St Giles' Church, Elgin

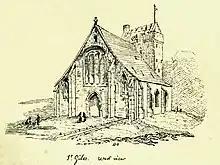
The previous kirk, demolished in 1826

The first record of a church on the site is a charter from William the Lion, dating from between 1187 and 1189, granting St Giles' to the Bishop of Moray, though the discovery of the 9th century Elgin Pillar in the area of the churchyard in 1823 suggests that the medieval church may have had a much earlier predecessor. St Giles' was restored after being burned by Alexander Stewart, the "Wolf of Badenoch", in 1390. The nave was rebuilt after its vaulted stone roof collapsed in 1679. Burials in the churchyard ceased in the early 17th century. Cartloads of human bones were removed in 1826, either transferred to the graveyard of Elgin Cathedral or mixed with soil and spread on fields around the burgh, while gravestones were used to pave the High Street.